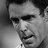
Emotion: sad